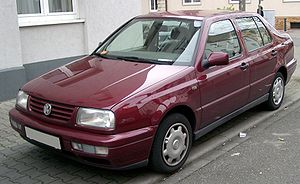
Volkswagen Vento / Tidslinje
Volkswagen Vento (1995–1997)
Volkswagen Vento er en bilmodel fra Volkswagen, som blev præsenteret i november 1991 i Bruxelles som efterfølger for Jetta II. Bilen blev modificeret i 1993 og 1995, og var i produktion frem til december 1997.